Question: Please indicate a possible affordance area of baseball bat that can be used for holding
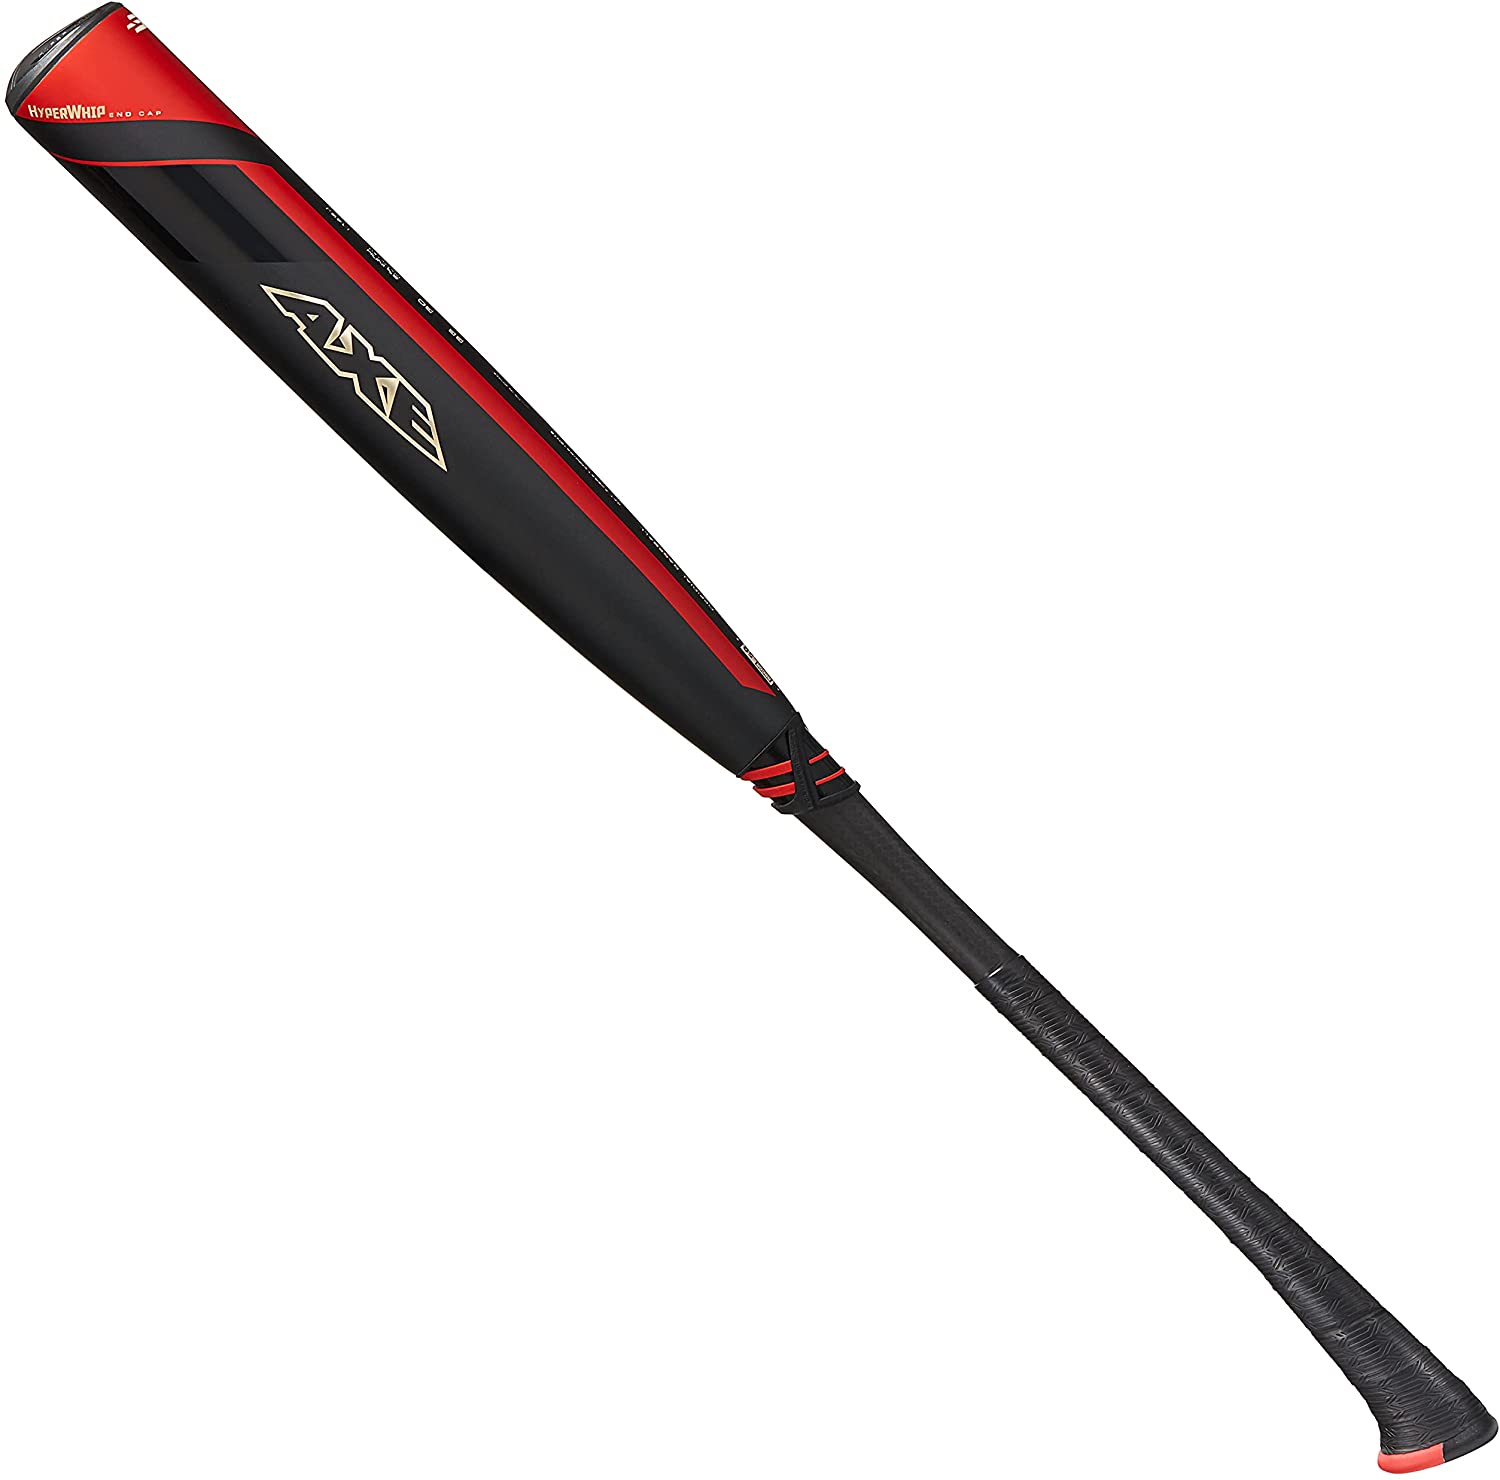
Answer: [977.349, 958.434, 1498.916, 1471.084]